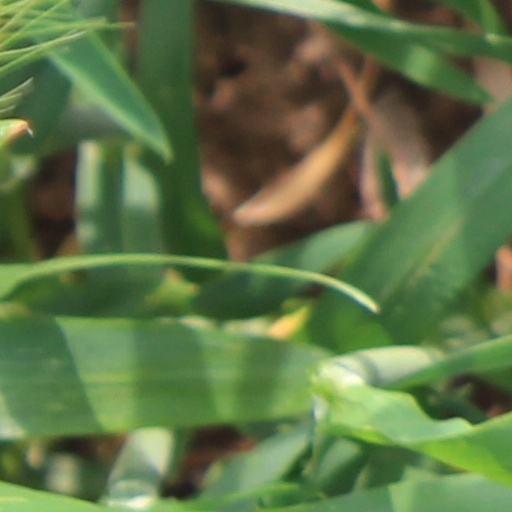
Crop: wheat